The Ride to Hangman's Tree

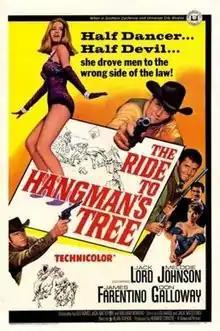
Theatrical release poster

The Ride to Hangman's Tree is a 1967 American Western film directed by Alan Rafkin and written by Luci Ward, Jack Natteford and William Bowers. The film stars Jack Lord, Melodie Johnson, James Farentino, Don Galloway, Richard Anderson and Ed Peck. The film was released in May 1967, by Universal Pictures.